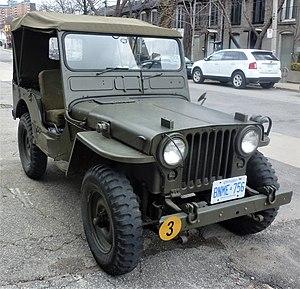
La Jeep Willys M38 ou Willys MC, qui se nomme officiellement ¼ TON 4 x 4 UTILITY TRUCK M38, est la première Jeep conçue dans les années 1950 pour l'armée américaine depuis le Willys MB et son clone le Ford GPW de la seconde guerre mondiale. Le Willys M38 est une version renforcée de la Jeep CJ-3A et utilise une série de pièces standardisées par l'armée. Les exigences de l'armée, dont une plus grande capacité portante, ont alourdi le Willys M38 de sorte que le moteur à tête plate de 60 HP, déjà utilisé par le Willys MB, n'est plus assez puissant; on doit utiliser un rapport plus démultiplié pour les différentiels et le boitier de transfert. Cela hâte la production, dès la fin de 1952, de son successeur plus spacieux, le Willys M38A1 aux ailes rondes et au capot surélevé pour accommoder le moteur de type F à valves d'admission en tête.